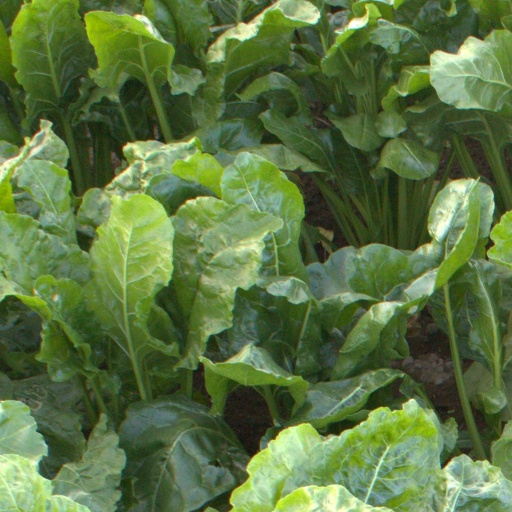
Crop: sugar beet